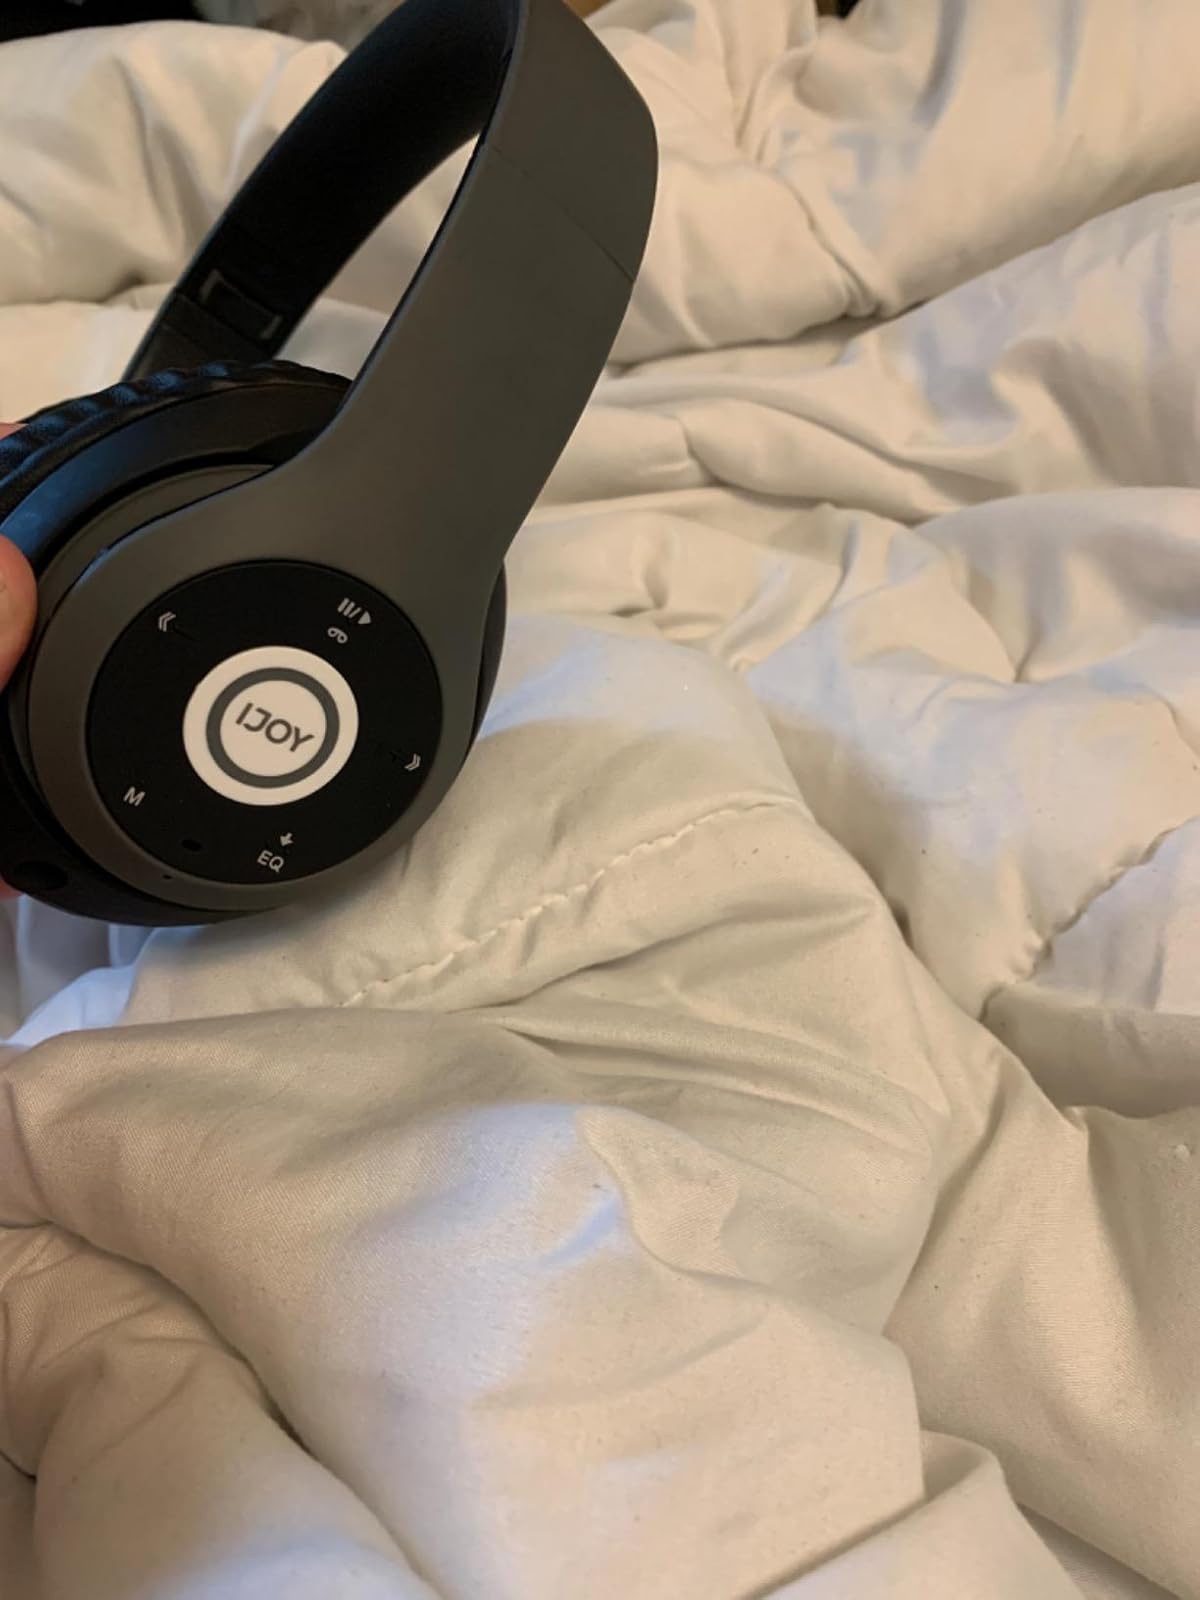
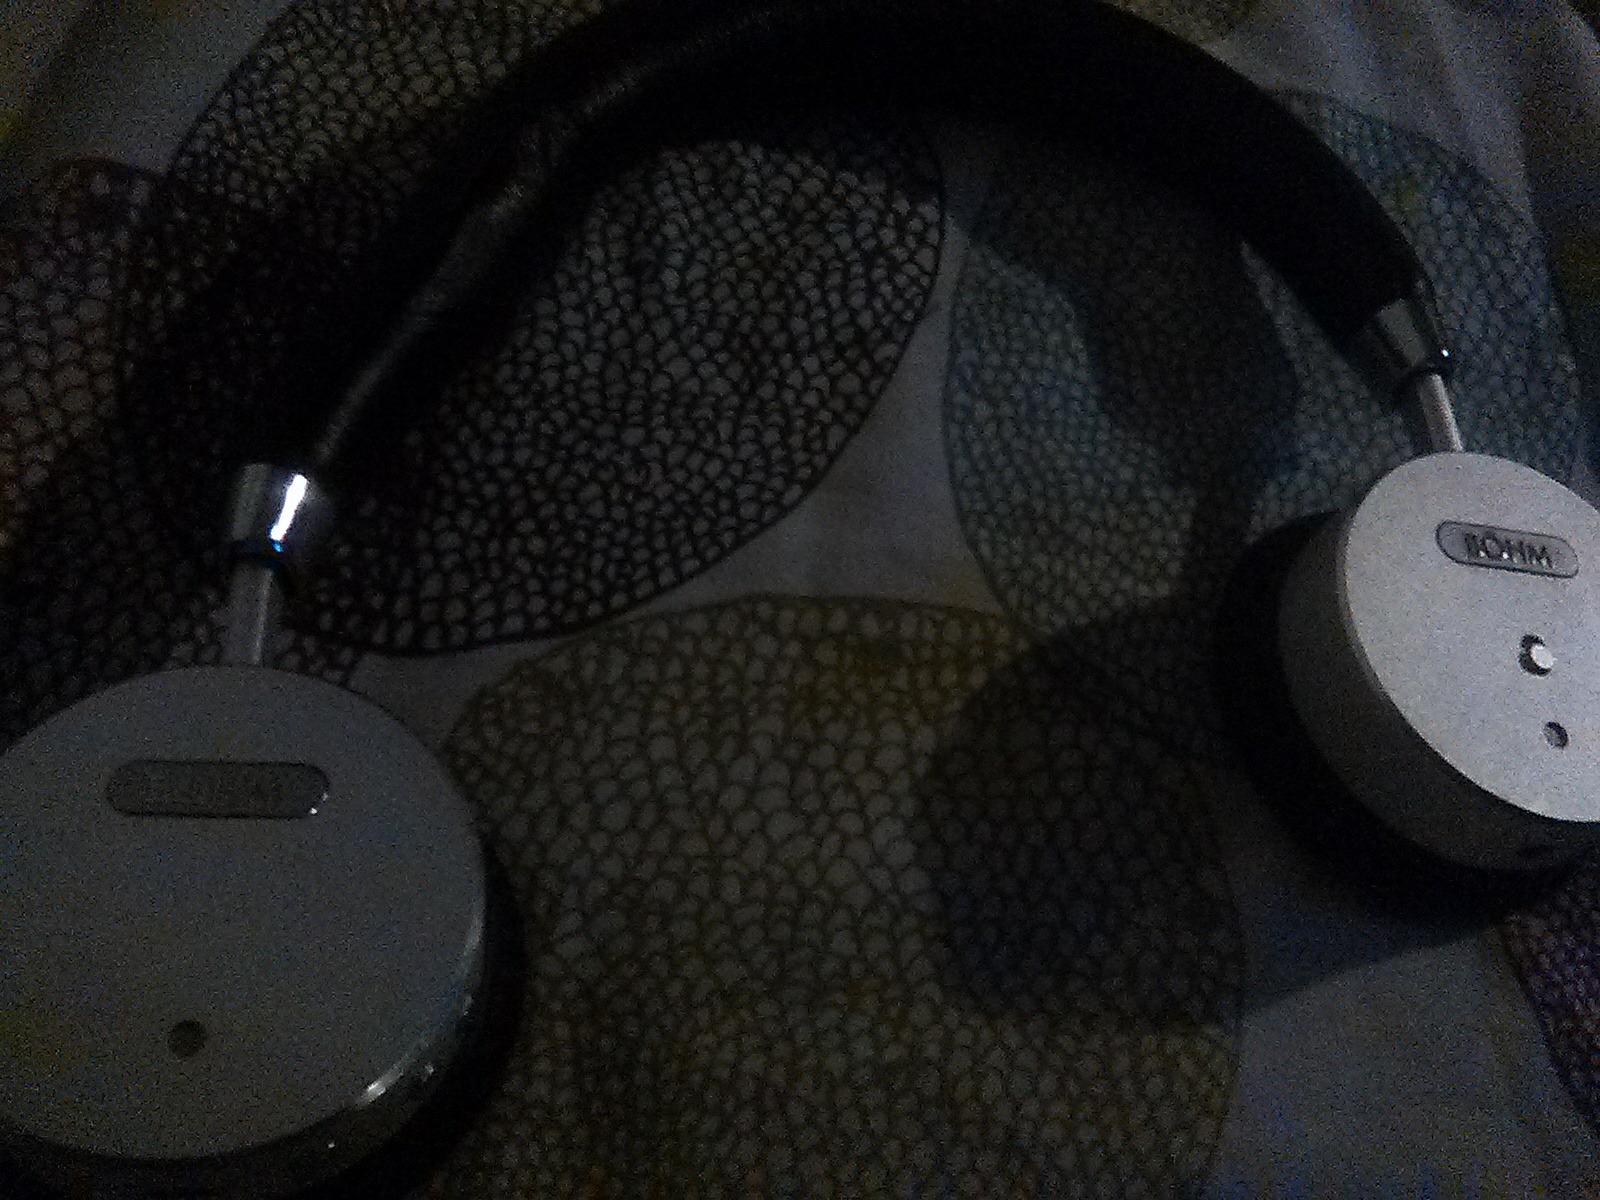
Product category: headphones
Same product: no